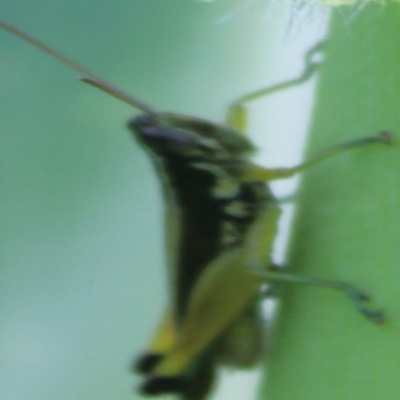
Crop: Maize
Condition: grasshoper